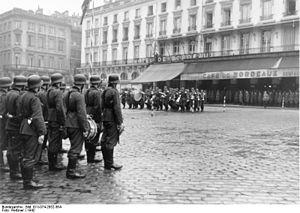
L’histoire de Bordeaux est liée à la conjonction de plusieurs facteurs géographiques et politiques. Burdigala est fondée au Iᵉʳ siècle av. J.-C. par les Bituriges Vivisques, peuple gaulois de la région de Bourges qui contrôlait, depuis le port intérieur, le trafic de l'étain amené d'Armorique et de Bretagne. Cette position de ville à dimension européenne sera confirmée par la République Romaine. Pendant la guerre des Gaules, un lieutenant de Jules César, Publius Crassus, est accueilli à Burdigala en 56 av. J.-C..
Fast as a Shark est une chanson du groupe allemand de metal Accept. C'est la première piste de leur album Restless and Wild. Elle est souvent considérée comme l'une des toutes premières chansons de pur speed metal et entérine l'usage de la double pédale de grosse caisse qui deviendra très populaire dans de nombreux sous-genres de metal par la suite. Bien qu'étant l'une de leurs chansons les plus connues, elle n'a pas à proprement parler fait l'objet d'un single promotionnel à l'échelle internationale. Toutefois, elle est sortie sous ce format en Espagne en novembre 1982. Elle figure également en face B du 45 tours Restless and Wild, ainsi que sur de nombreuses compilations du groupe.
Laure Gatet, née Laure Constance Pierrette Gatet le 19 juillet 1913 à Boussac-Bourg et morte le 25 février 1943 à Auschwitz, est une pharmacienne, biochimiste et résistante française.